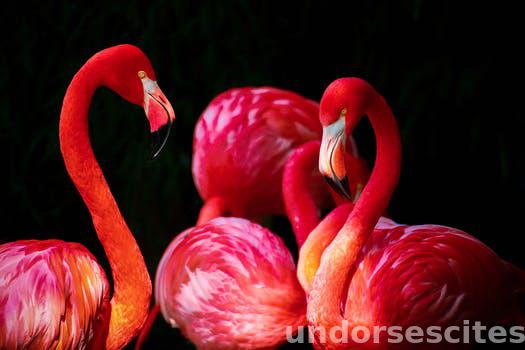
Label: Watermark